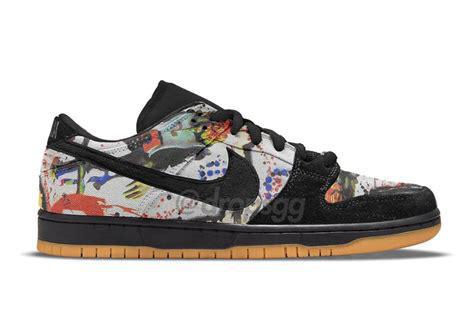
Brand: Nike
Model: SB Dunk